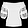
Label: T - shirt / top